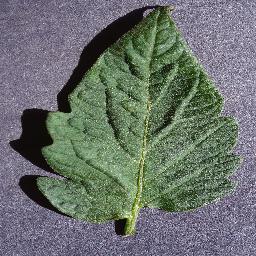
Label: Tomato___healthy